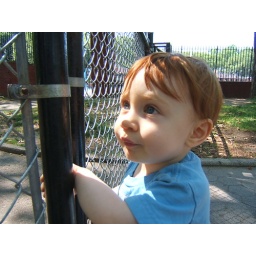
That cloud looks exactly like the desk in Louis 14th's second bedroom.